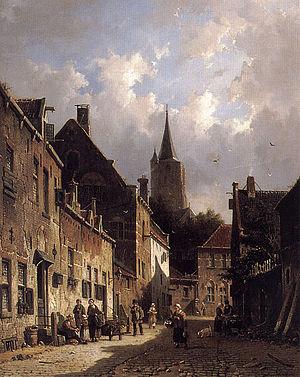
Adrianus Eversen, né le 13 janvier 1818 à Amsterdam et mort le 1ᵉʳ décembre 1897 à Delft, est un peintre néerlandais de l'époque romantique spécialisé dans la peinture de scènes de rue.